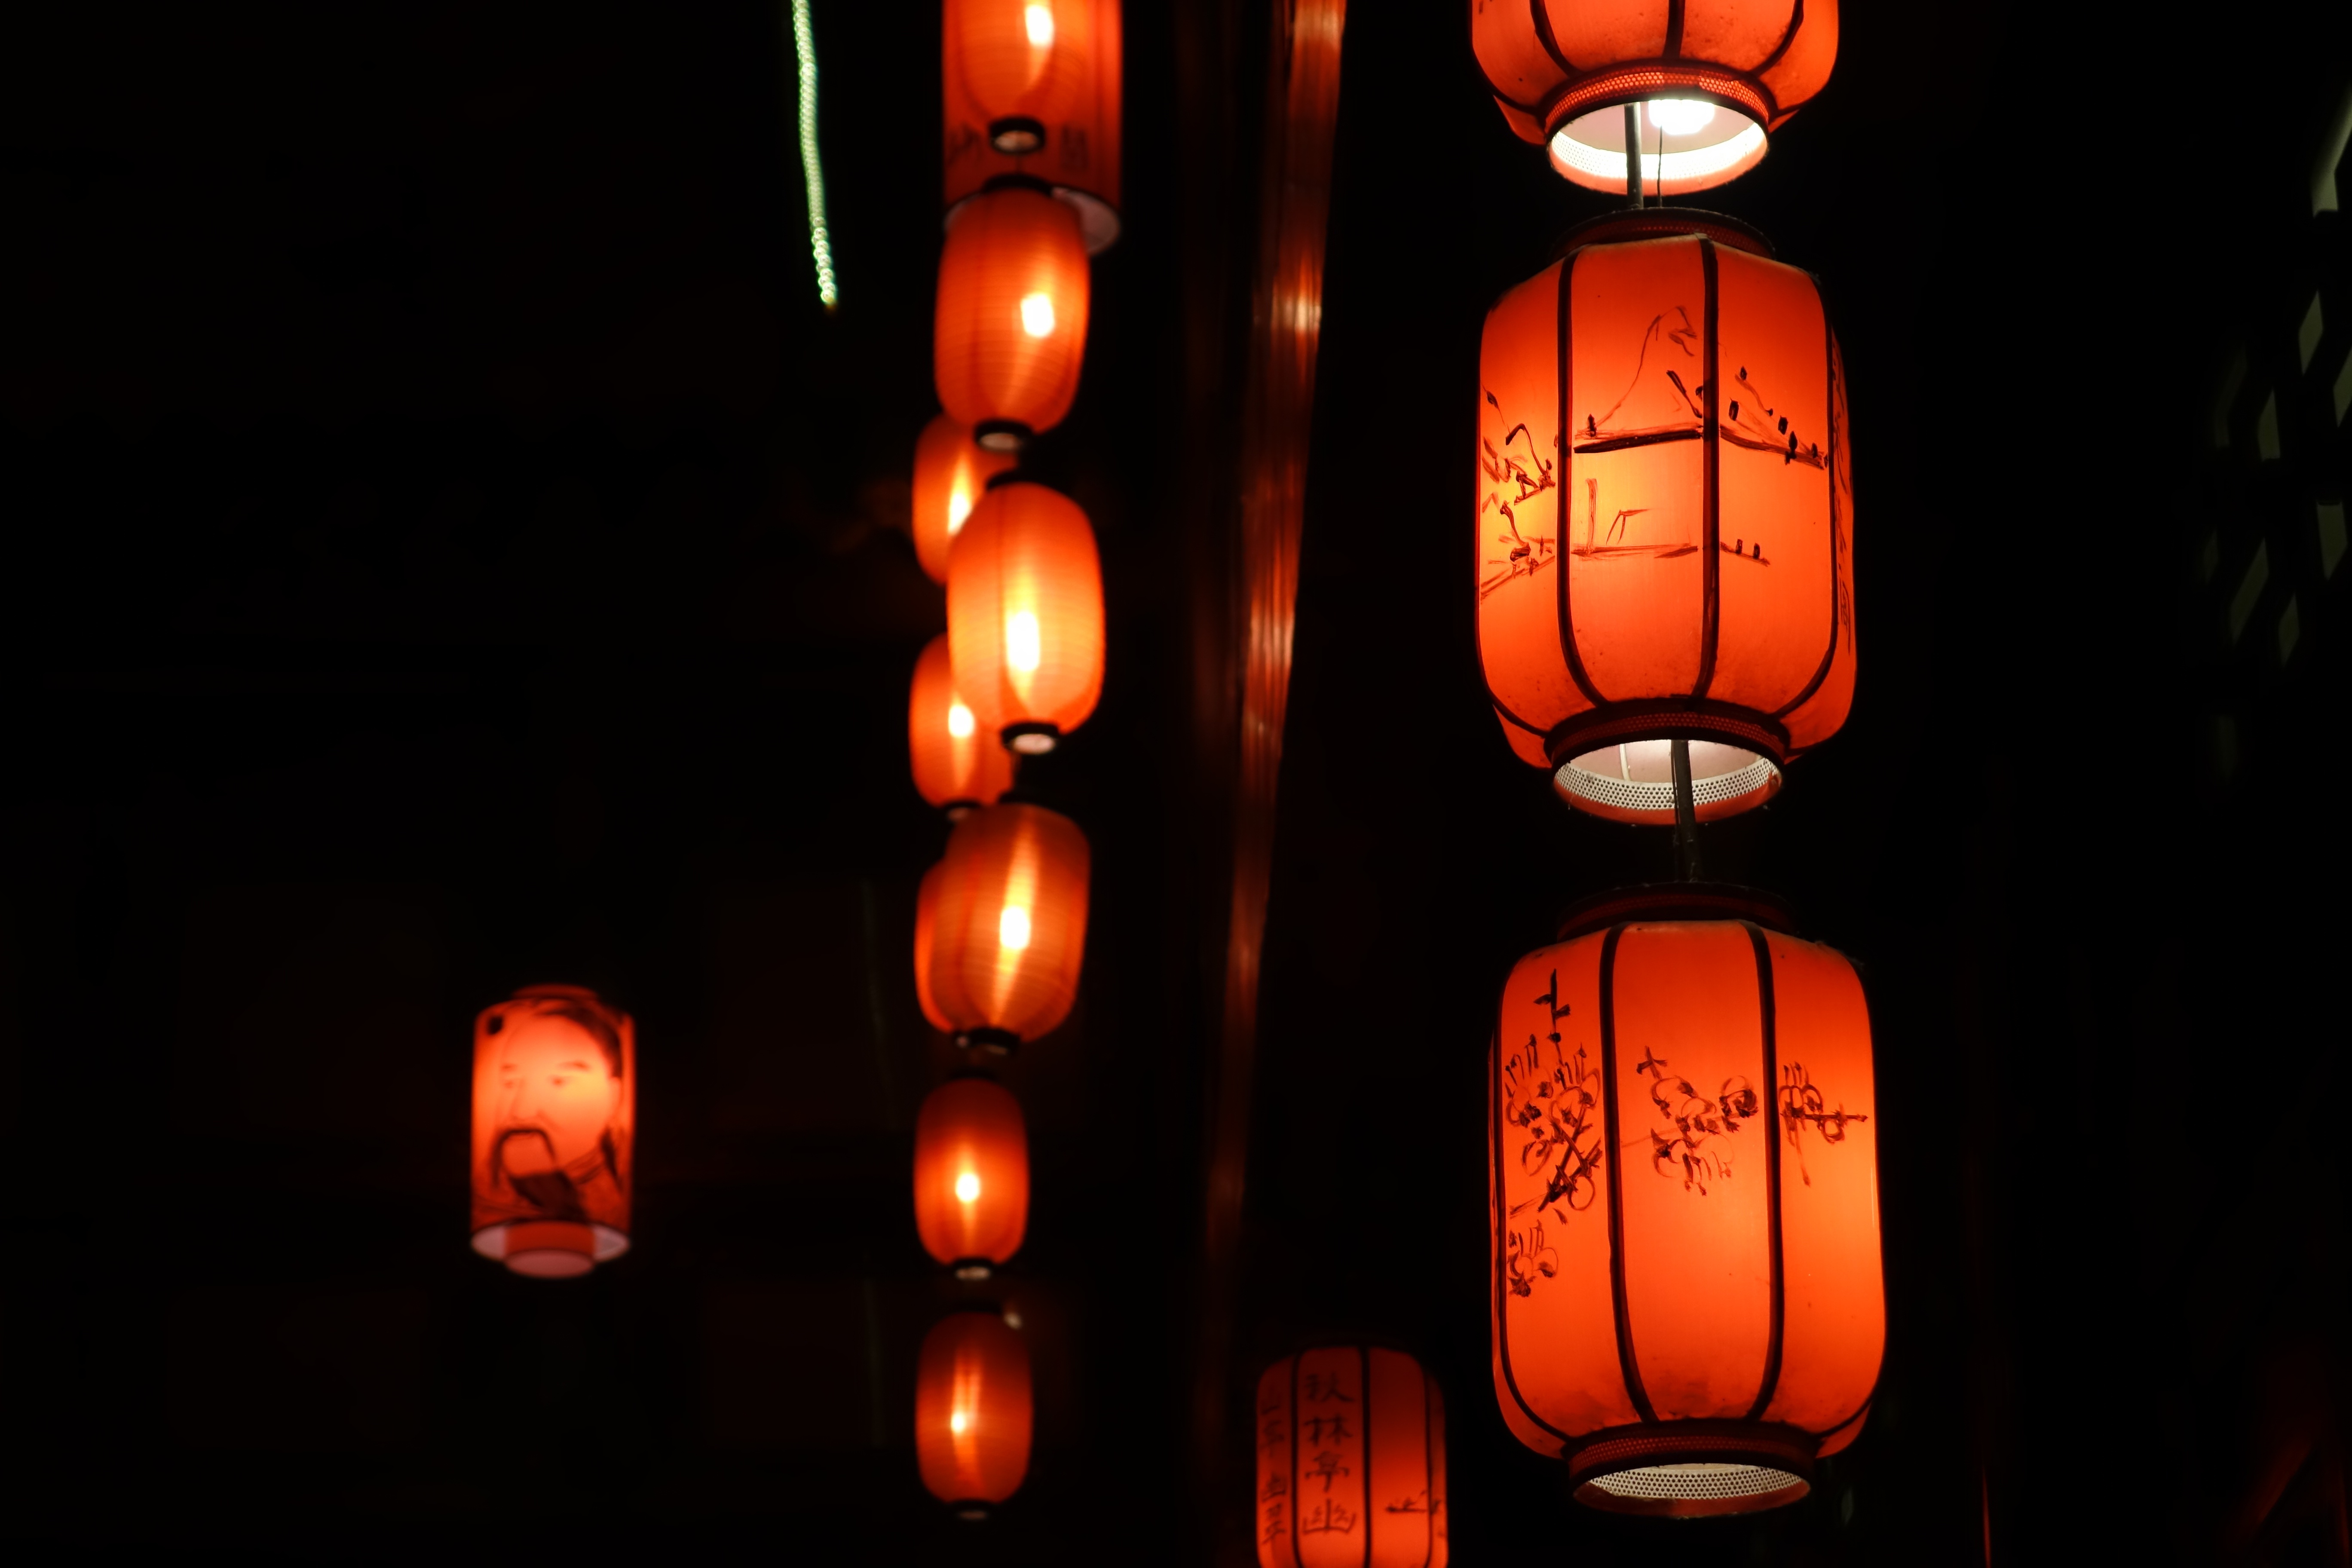
light, glass, dark, evening, lantern, pumpkin, darkness, lighting, jack o lantern, night view